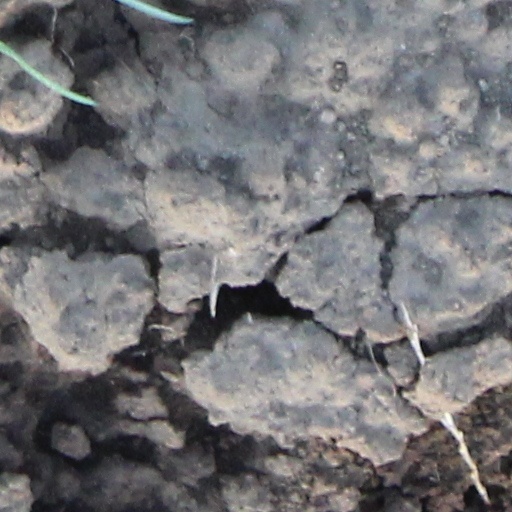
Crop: wheat